Smoking Popes

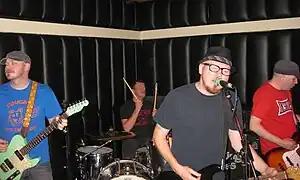
Left to right: Eli Caterer, Neil Hennessy, Josh Caterer, and Matt Caterer in 2012

Smoking Popes is an American pop punk band from the northwest suburbs of Chicago. They are composed of brothers Matt Caterer (bass), Josh Caterer (lead vocals/guitar) and Eli Caterer (guitar/backing vocals) and Mike Felumlee (drums).